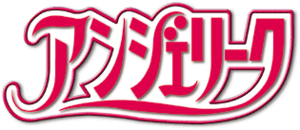
Angelique est un jeu vidéo de simulation de drague sorti en 1994, suivi de versions améliorées sous-titrées Special, Voice Fantasy, et Duet.
La série Angelique est une franchise japonaise comprenant une série de jeux vidéo et leurs adaptations successives en séries manga et anime et en divers produits dérivés. Sa spécificité est d'être conçue par des femmes, à destination d'un public féminin, avec des graphismes de la shōjo mangaka Kairi Yura. Elle est dérivée du jeu initial Angelique sorti en 1994 par Koei, et sera relancée dans les années 2000 sous le titre Neo Angelique avec de nouveaux personnages. Elle comprend des éléments de fantasy, d'aventures, et de romantisme. Elle tire son nom de celui de l'héroïne de la série, transcrit sans accent au Japon.